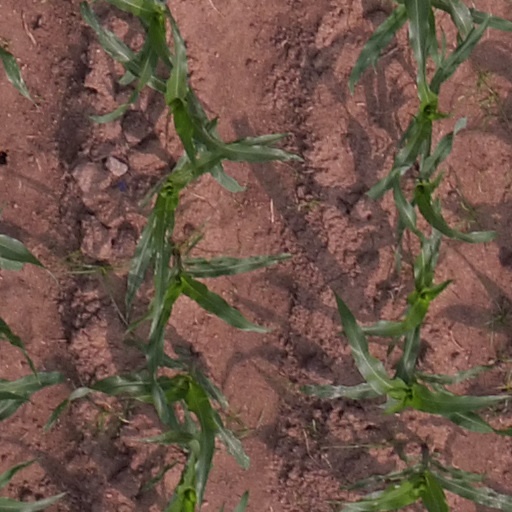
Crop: maize; corn